Chemical weapons in World War I

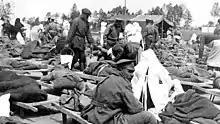
Russian Red Cross nurses tend to gassed Russians brought from the front lines, 1915

The first instance of large-scale use of gas as a weapon was on 31 January 1915, when Germany fired 18,000 artillery shells containing liquid xylyl bromide tear gas on Russian positions on the Rawka River, west of Warsaw during the Battle of Bolimov. Instead of vaporizing, the chemical froze and failed to have the desired effect.